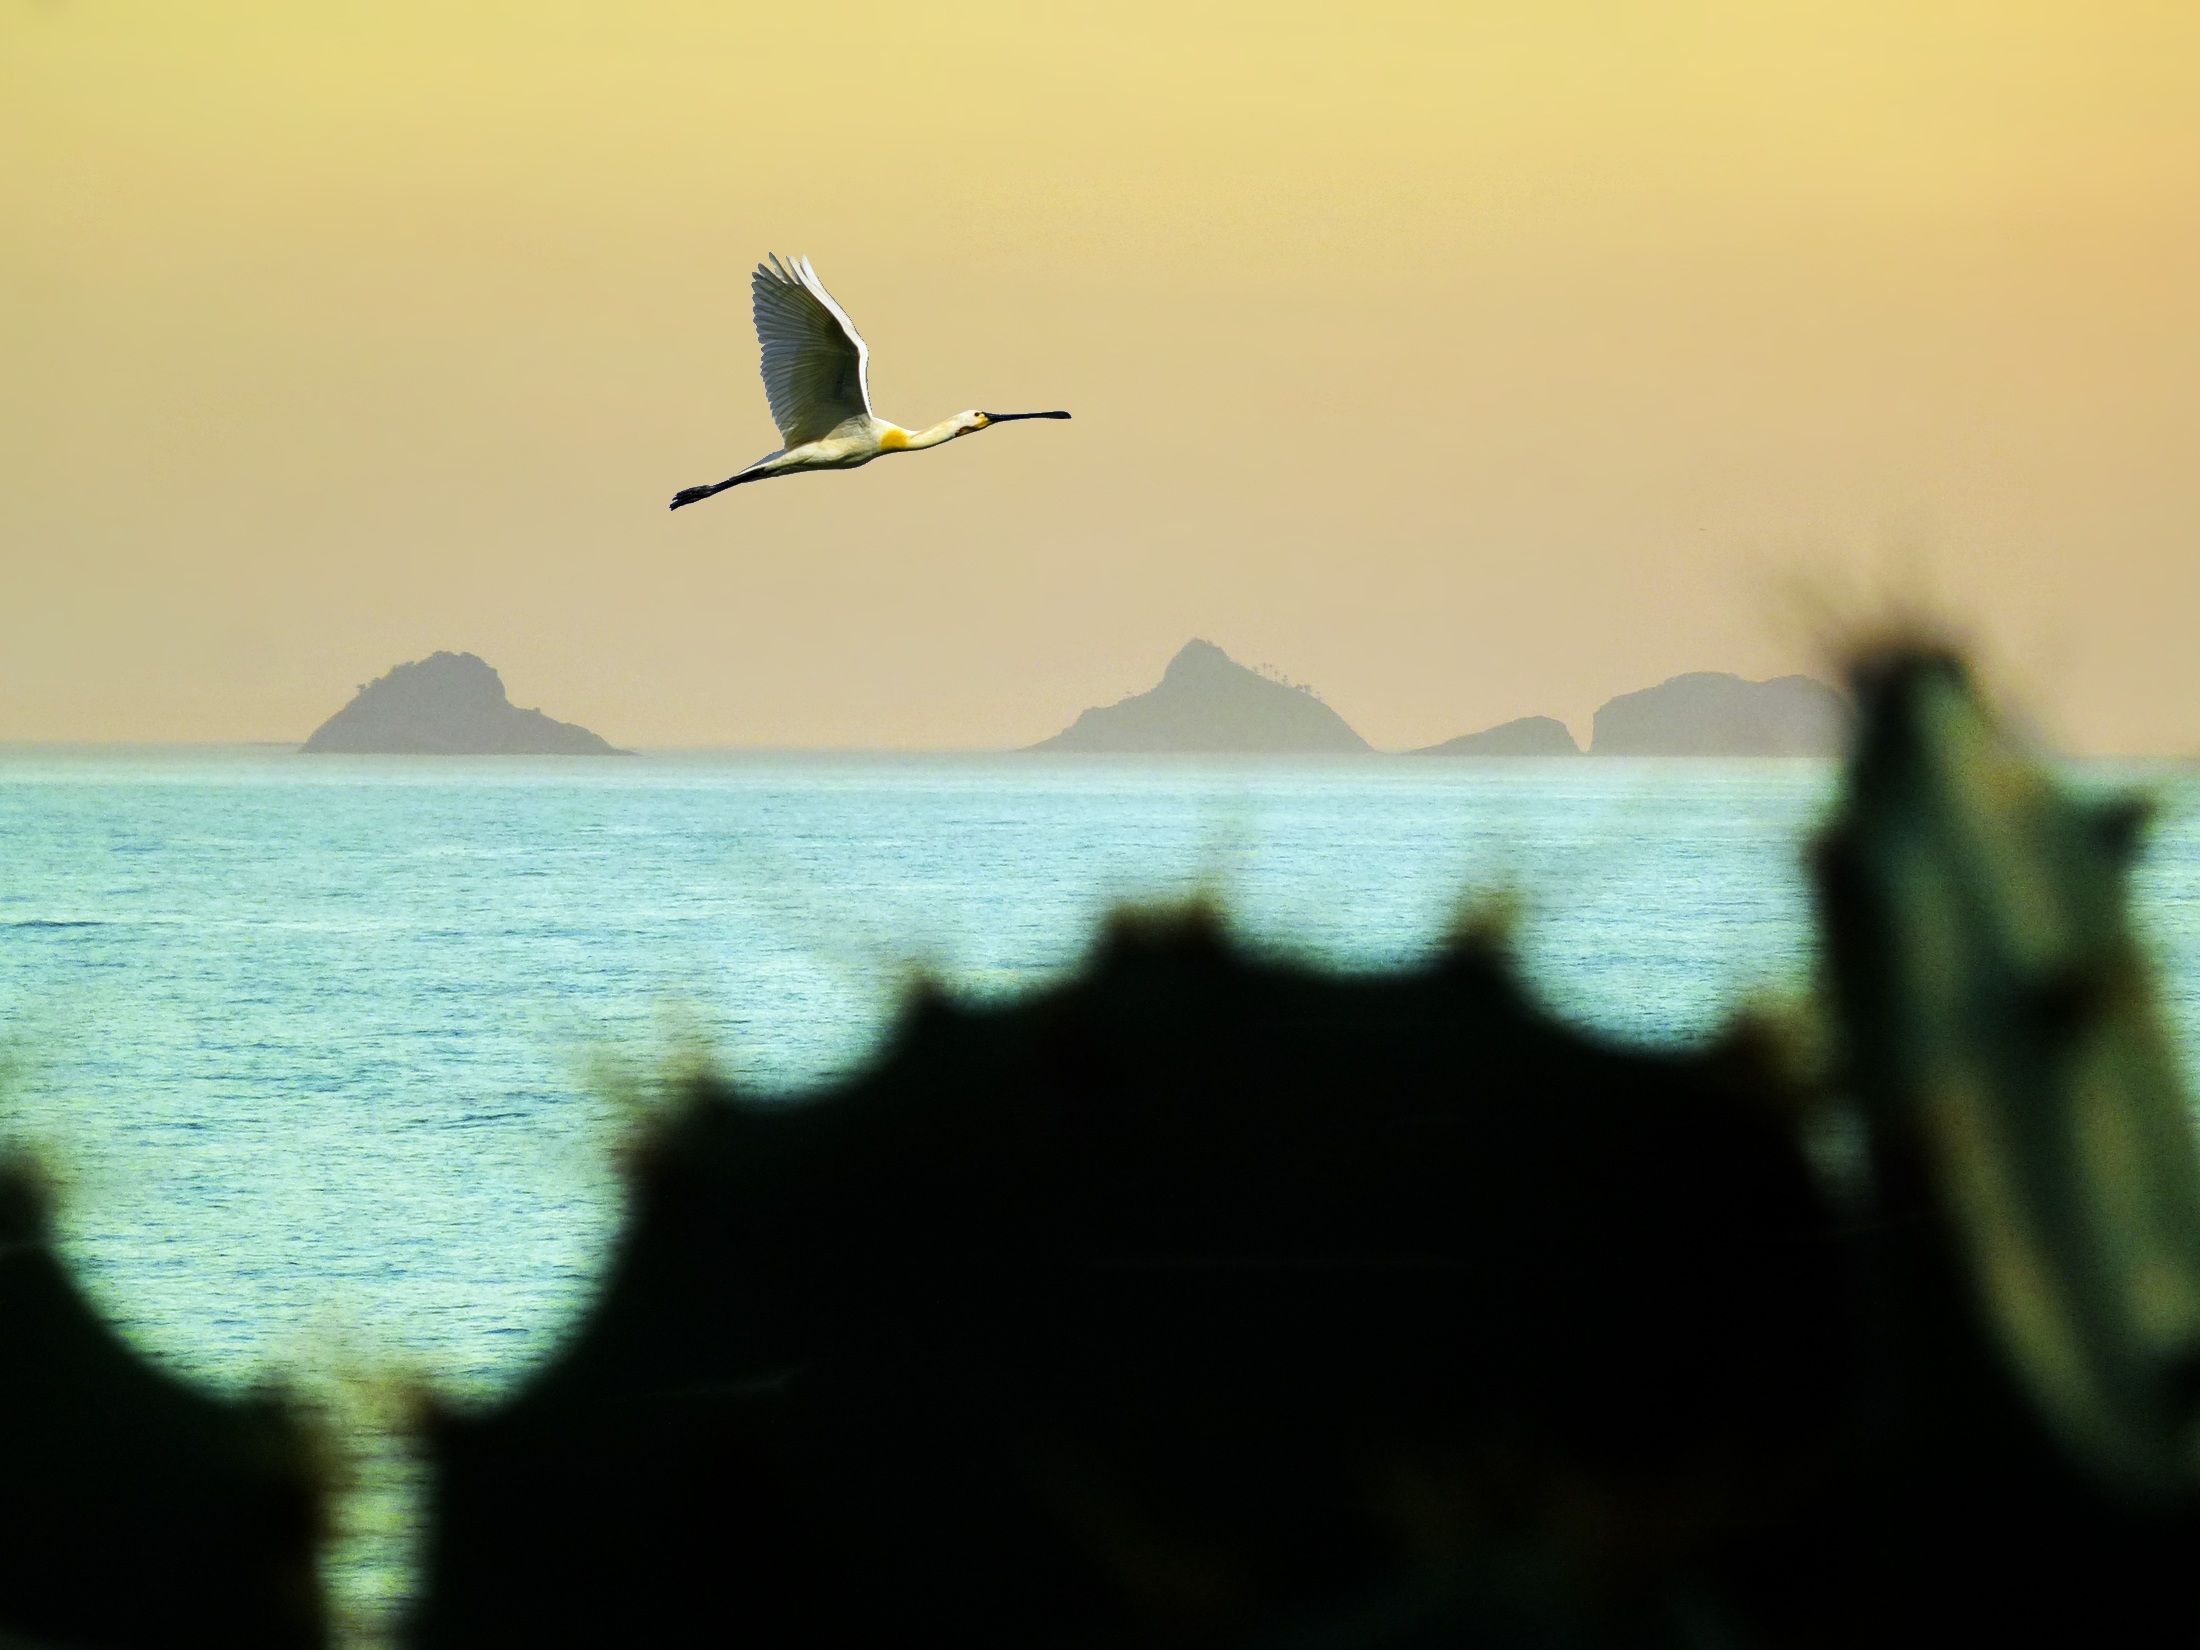
beach, ocean, bird, wing, plant, sky, seabird, green, rio de janeiro, birds, mountains, vegetation, mar, litoral, heron, serra, salt water